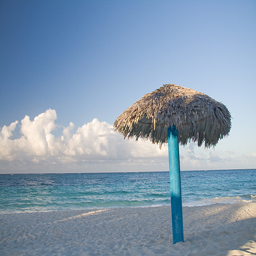
An thatch umbrella on a beach has a blue post.
a shelter on a beach over looking the water
A palm umbrella on a blue stump on the beach
A man made replica of a palm tree on a beach.
A blue sun shelter is on a sandy beach.